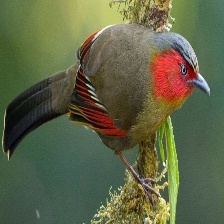
Species: SCARLET FACED LIOCICHLA
Scientific name: LIOCICHLA RIPPONI